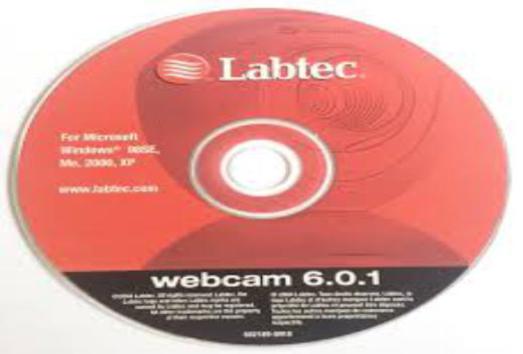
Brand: labtec
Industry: Electronic